Diary of Korean-Japanese War

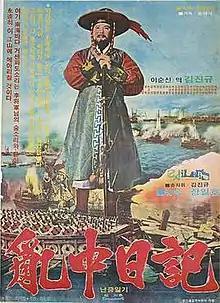
Theatrical poster for "Diary of Korean-Japanese War" (1978)

Diary of Korean-Japanese War is a 1978 South Korean war drama film directed by Jang Il-ho. It was chosen as Best Film at the Grand Bell Awards.